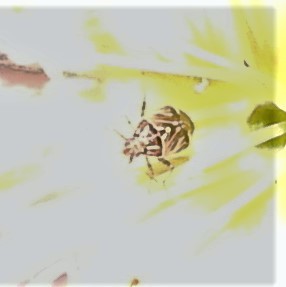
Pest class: lygus_bug